Heptonstall

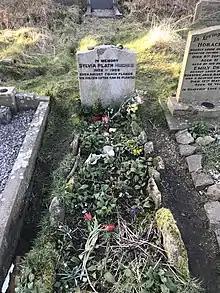
Sylvia Plath's grave, Heptonstall

Heptonstall's original church was dedicated to St Thomas Becket. It was founded c.1260, and was altered and added to over several centuries. The church was damaged by a gale in 1847, and is now only a shell. A new church, St Thomas the Apostle, was built in the same churchyard. This suffered a lightning strike in 1875.